Jan Knippers Black

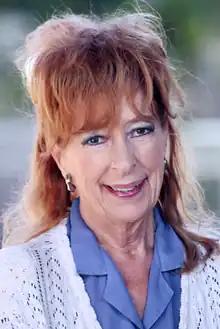
Jan Knippers Black in 2021

Jan Knippers Black (March 10, 1940 – August 15, 2021) was an American professor of Human Rights, International and Comparative Politics of the Western Hemisphere, Women's Rights, and Globalization at the Middlebury Institute of International Studies at Monterey.